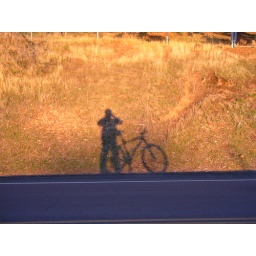
The asphalt is almost blue against the almost yellow grass